New Democratic Party

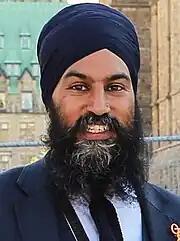
Jagmeet Singh

In his final letter, Layton called for a leadership election to be held in early 2012 to choose his successor, which was held on March 24, 2012, and elected new leader Tom Mulcair.